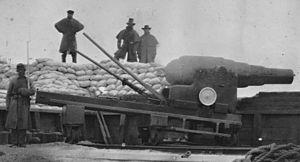
La seconde bataille de fort Fisher, est un assaut réussi par l'armée de l'Union, la marine et le corps des Marines contre le fort Fisher, au sud de Wilmington, en Caroline du Nord, vers la fin de la guerre de Sécession, en janvier 1865. Parfois appelé le Gibraltar du Sud et le dernier bastion côtier de la Confédération, le fort Fisher a énormément de valeur stratégique pendant la guerre, en fournissant un port pour les coureurs de blocus ravitaillant l'armée de Virginie du Nord.